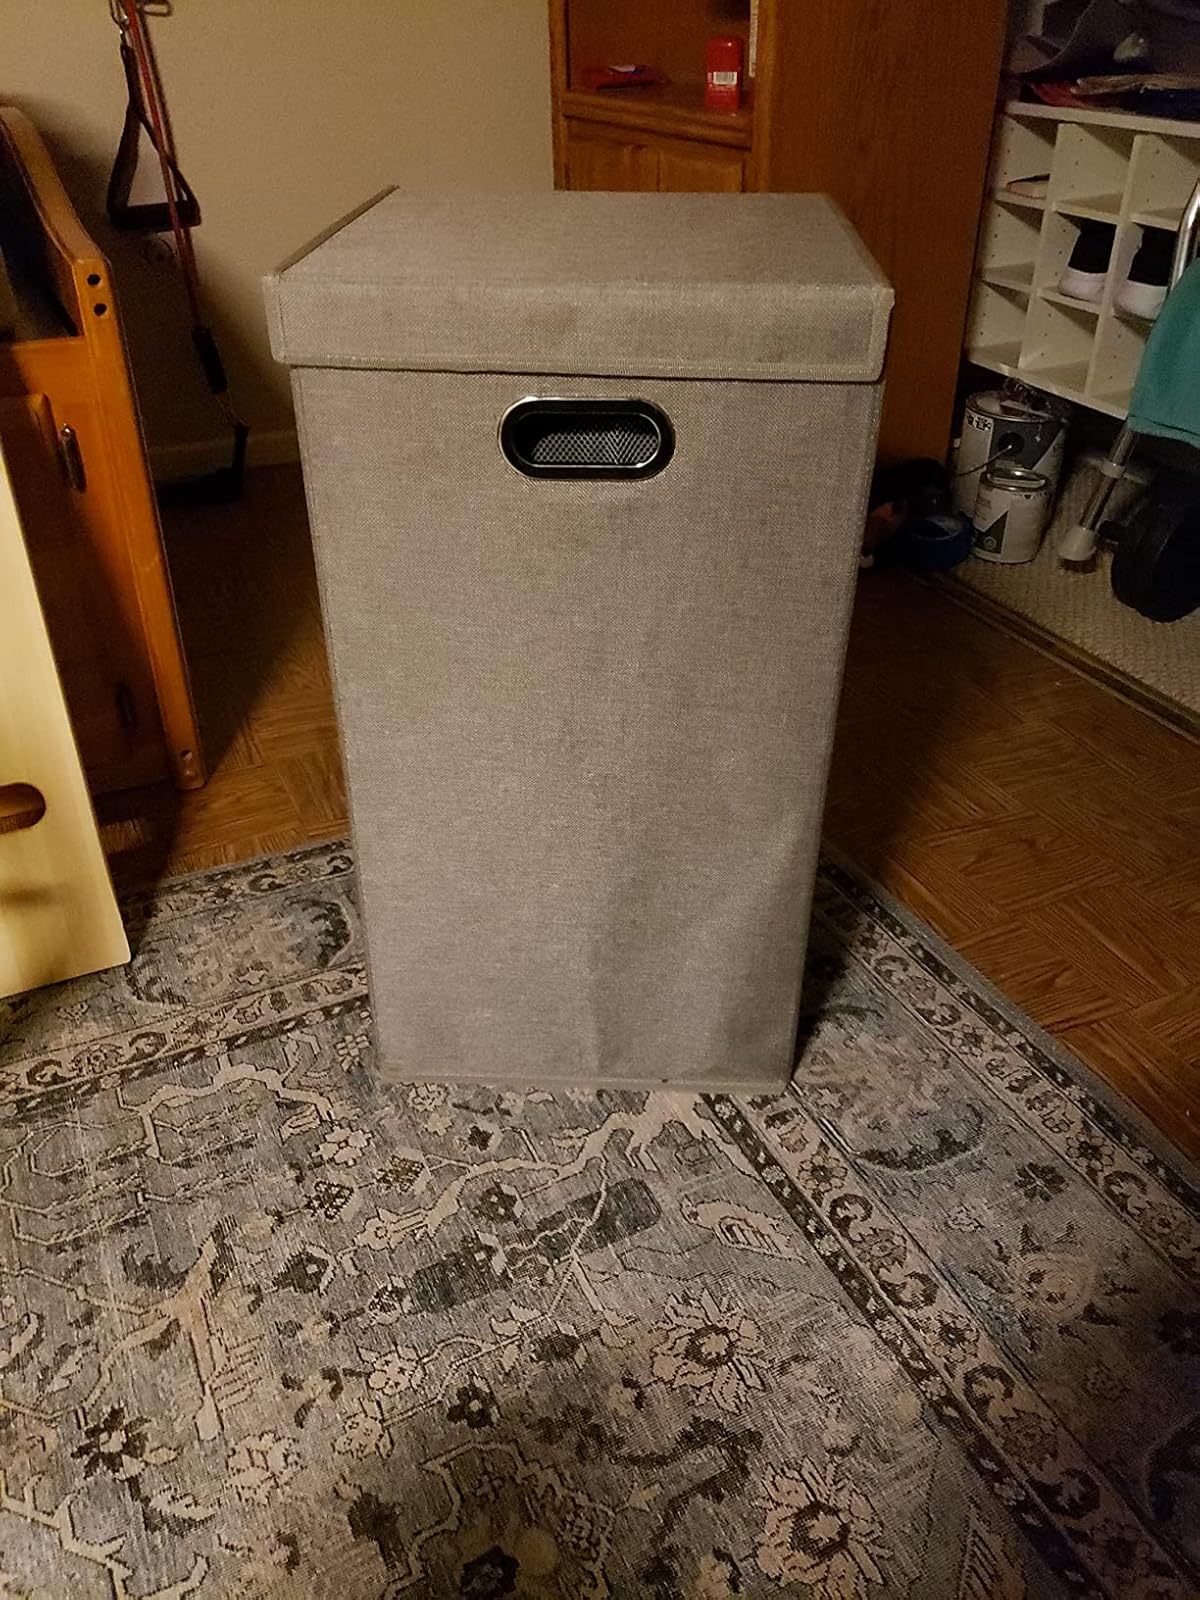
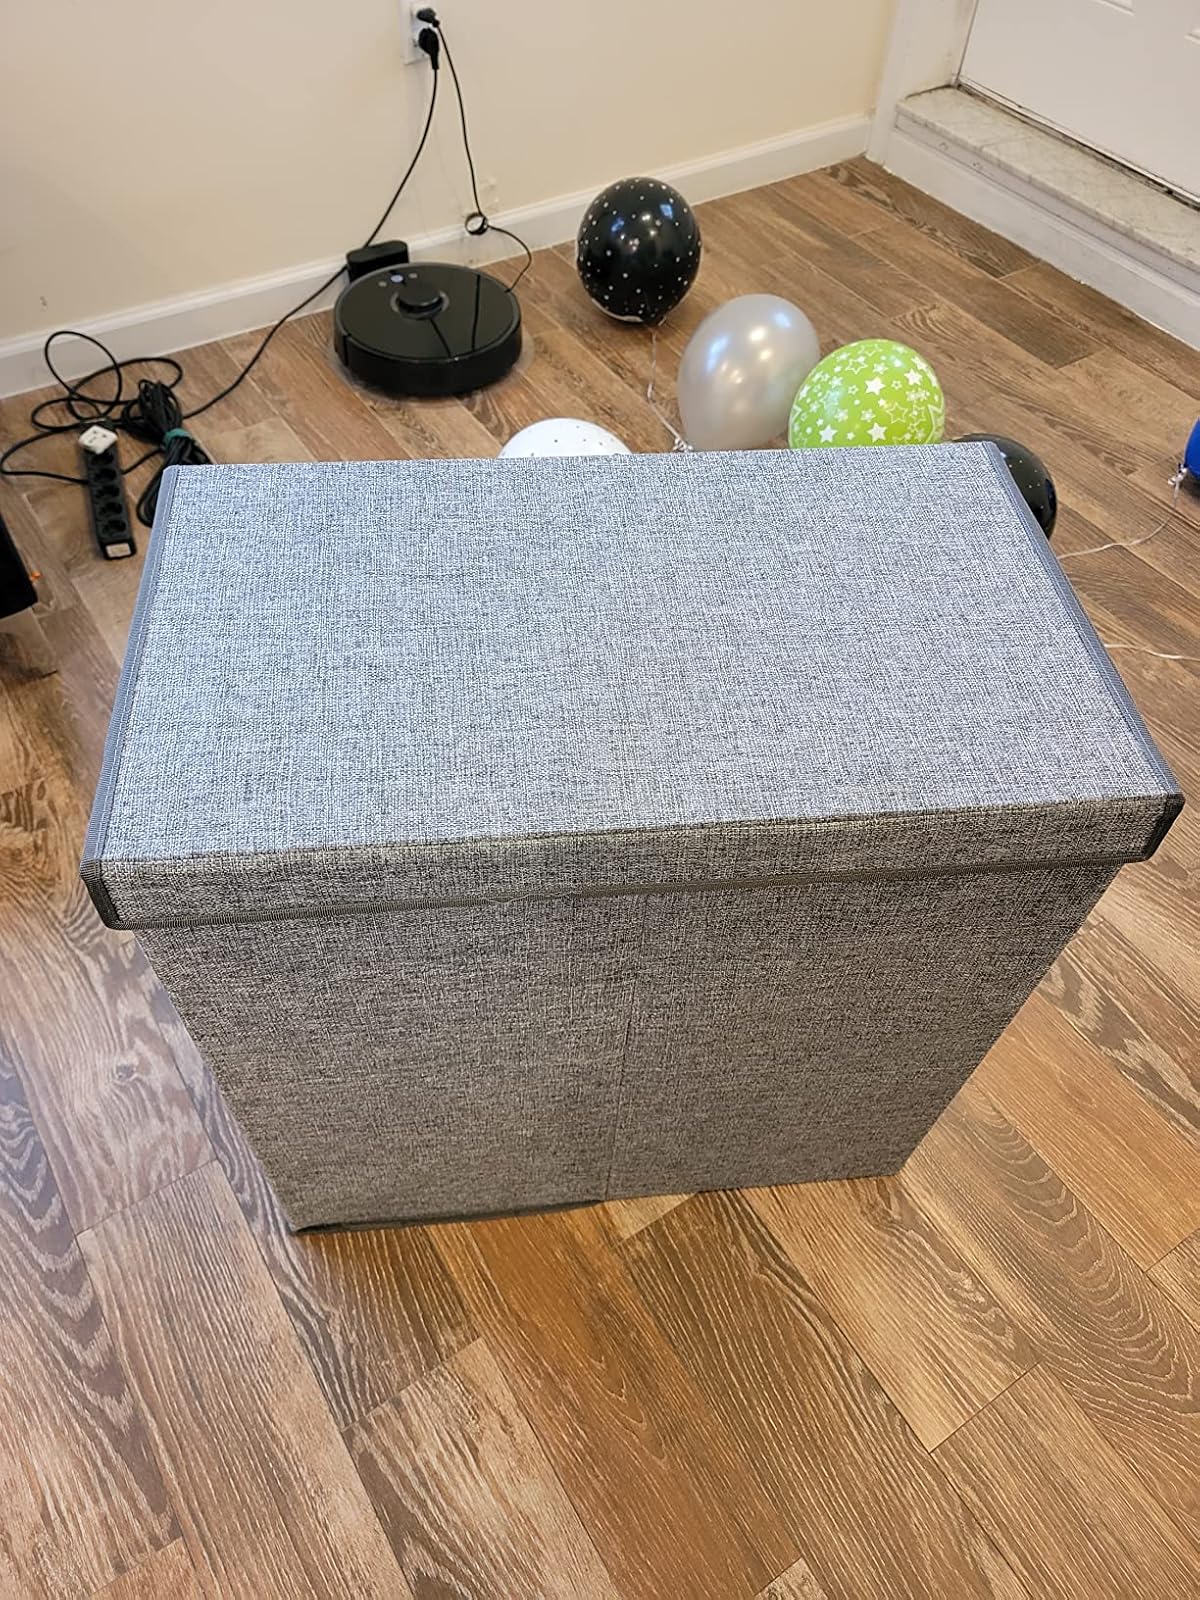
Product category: items_hamper
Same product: no